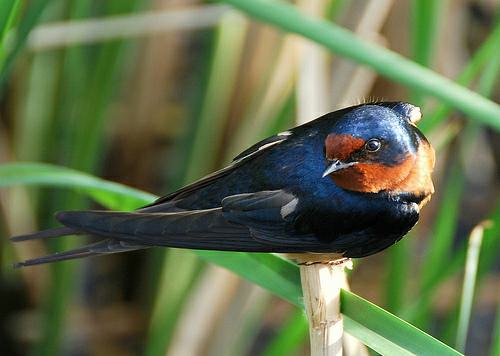
A photo of a barn swallow